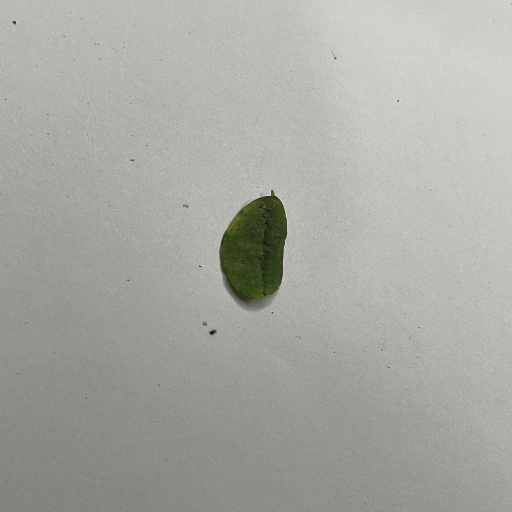
Species: Sojina
Leaf condition: Bacterial Spot